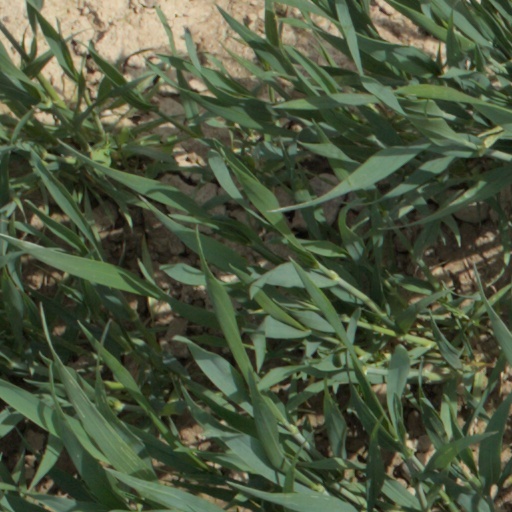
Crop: wheat